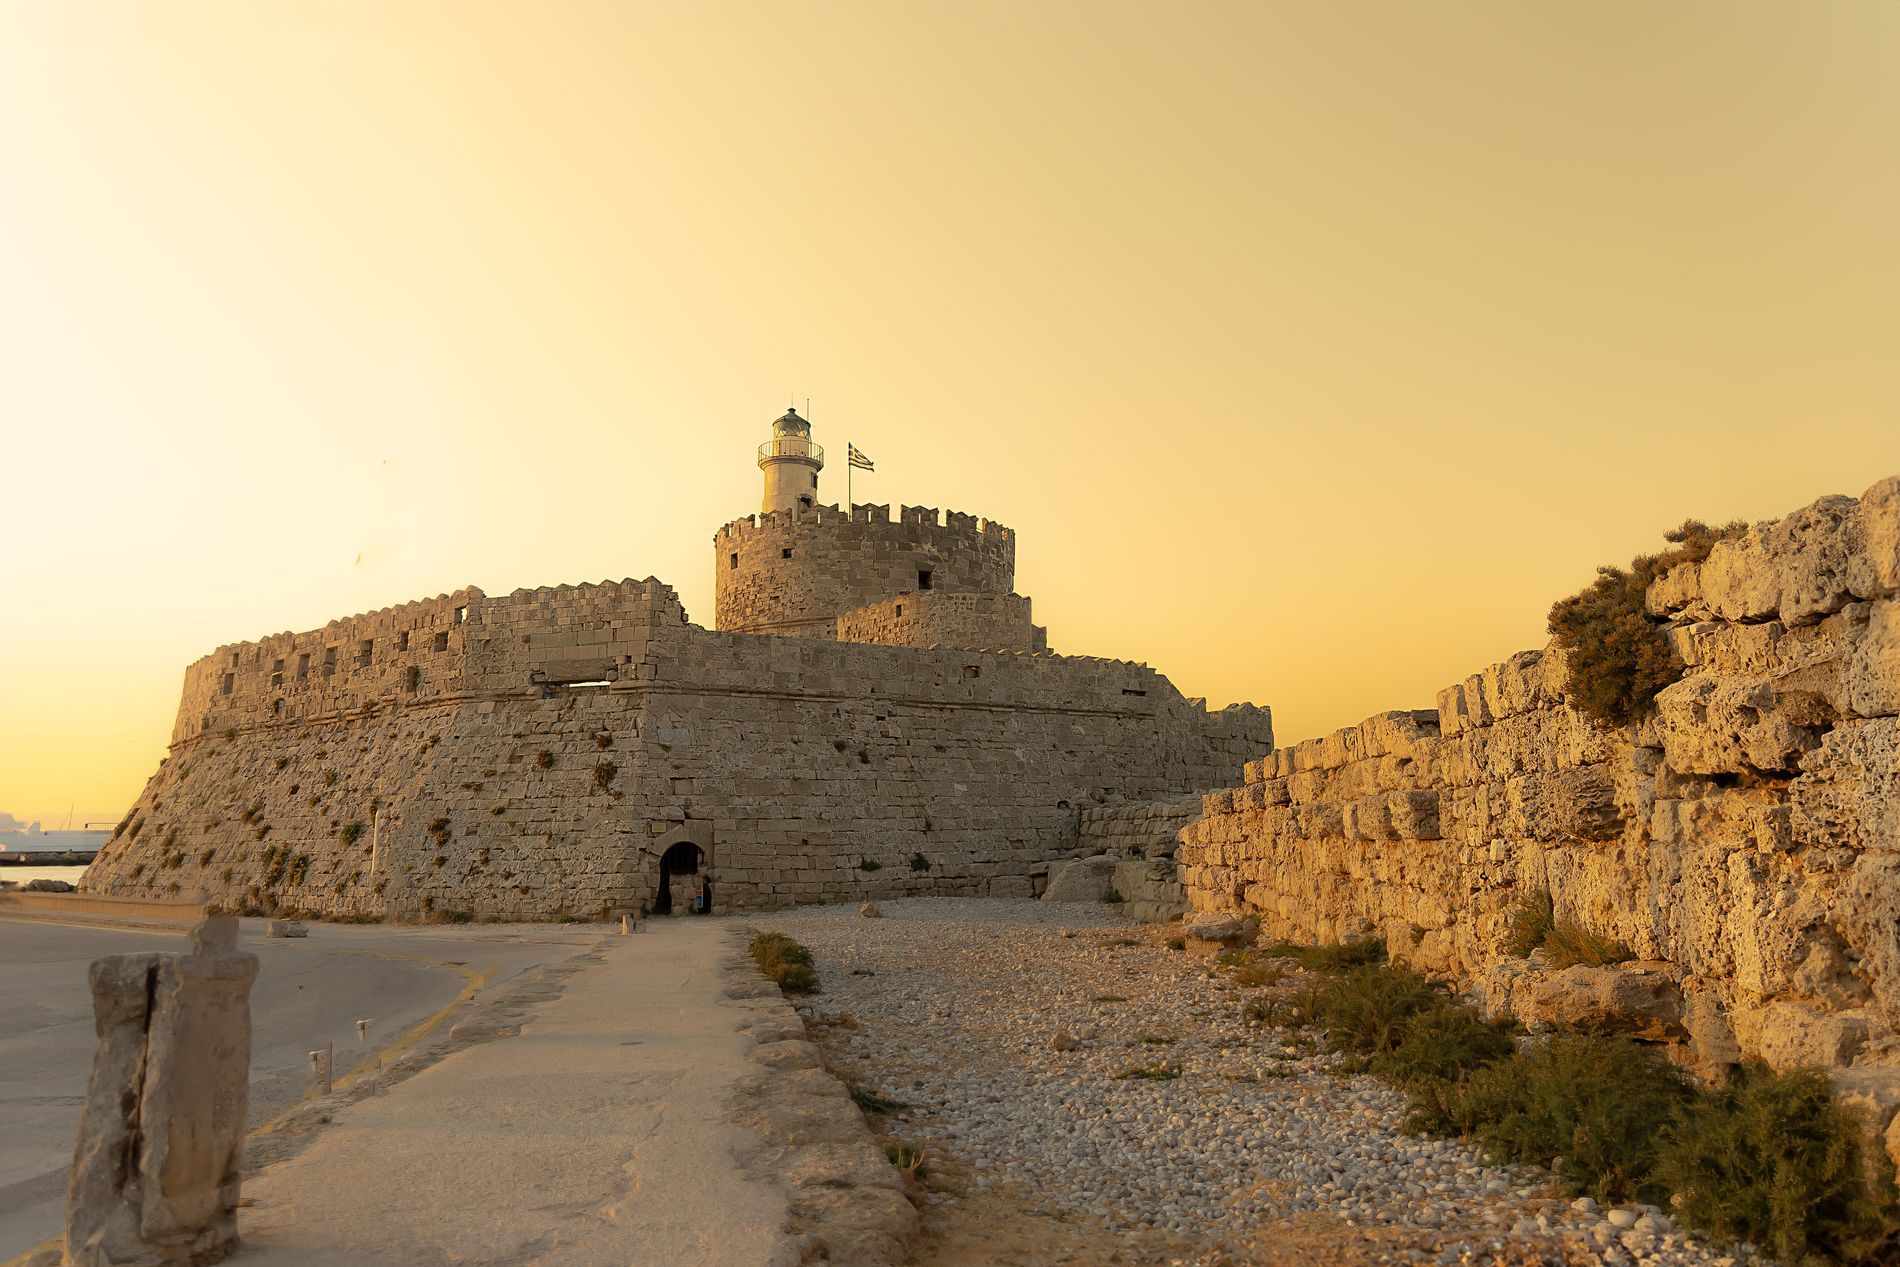
Nicolas Fort
A historic stone fortress, Fort of Saint Nicolas, stands tall and solid on dry ground, with a ship in water visible in the scene. Above the fort, a warm yellow-toned sky stretches wide, creating a strong contrast with the textured walls of the fort. The composition highlights the fortress’s strength and timelessness against the soft glow of the sky.
Wide Angle straight Shot capturing the height and presence of the fort, placing the fort as the main focus under the expansive yellow sky. The color palette of sandy Beige, earthy Brown, soft Grey, and warm yellow makes it feel timeless, the old stone fort against a warm golden sky gives a peaceful yet strong atmosphere
Labels: Architecture, Building, Castle, Fortress, Beacon, Lighthouse, Tower, Stone Texture, Dry Ground, yellow sky, Nicolas Fort, a ship, A ship, sea, the sea, plants
Camera: Canon Canon EOS R6
Lens: TAMRON SP 24-70mm F/2.8 Di VC USD G2 A032, Canon EF 300mm f/2.8L IS II USM
Aperture: F2.8
Exposure: 1/1600 sec
ISO: 320
Focal length: 24.0 mm